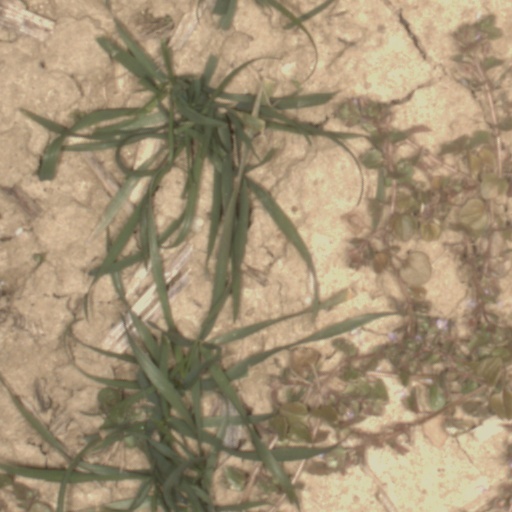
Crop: wheat